Miralem Sulejmani

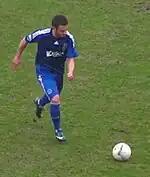
Sulejmani taking a free kick with Ajax.

On 11 August 2010, West Ham United confirmed that they had agreed terms with Ajax and Sulejmani to take him on a year-long loan subject to the granting of a work permit, which was denied the following day. He continued to display solidly in the following two seasons, scoring 19 goals in 54 appearances combined "en route" to back-to-back national championships.